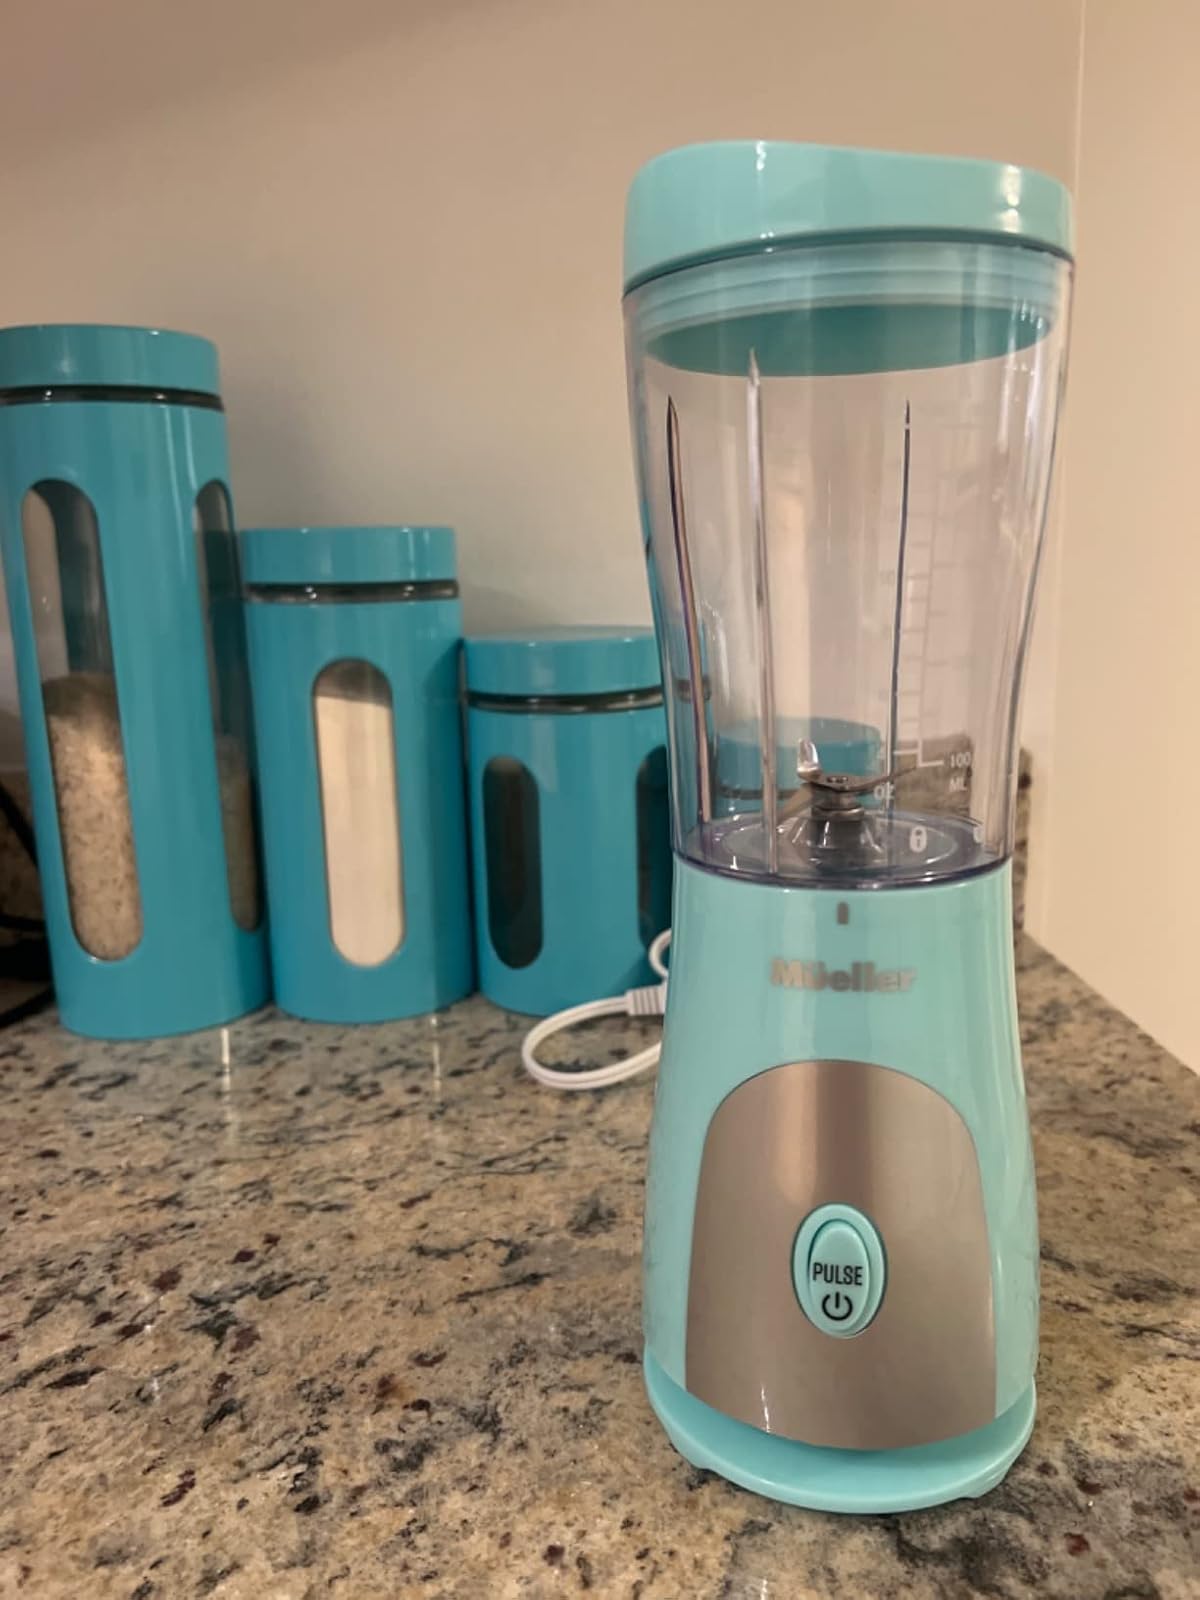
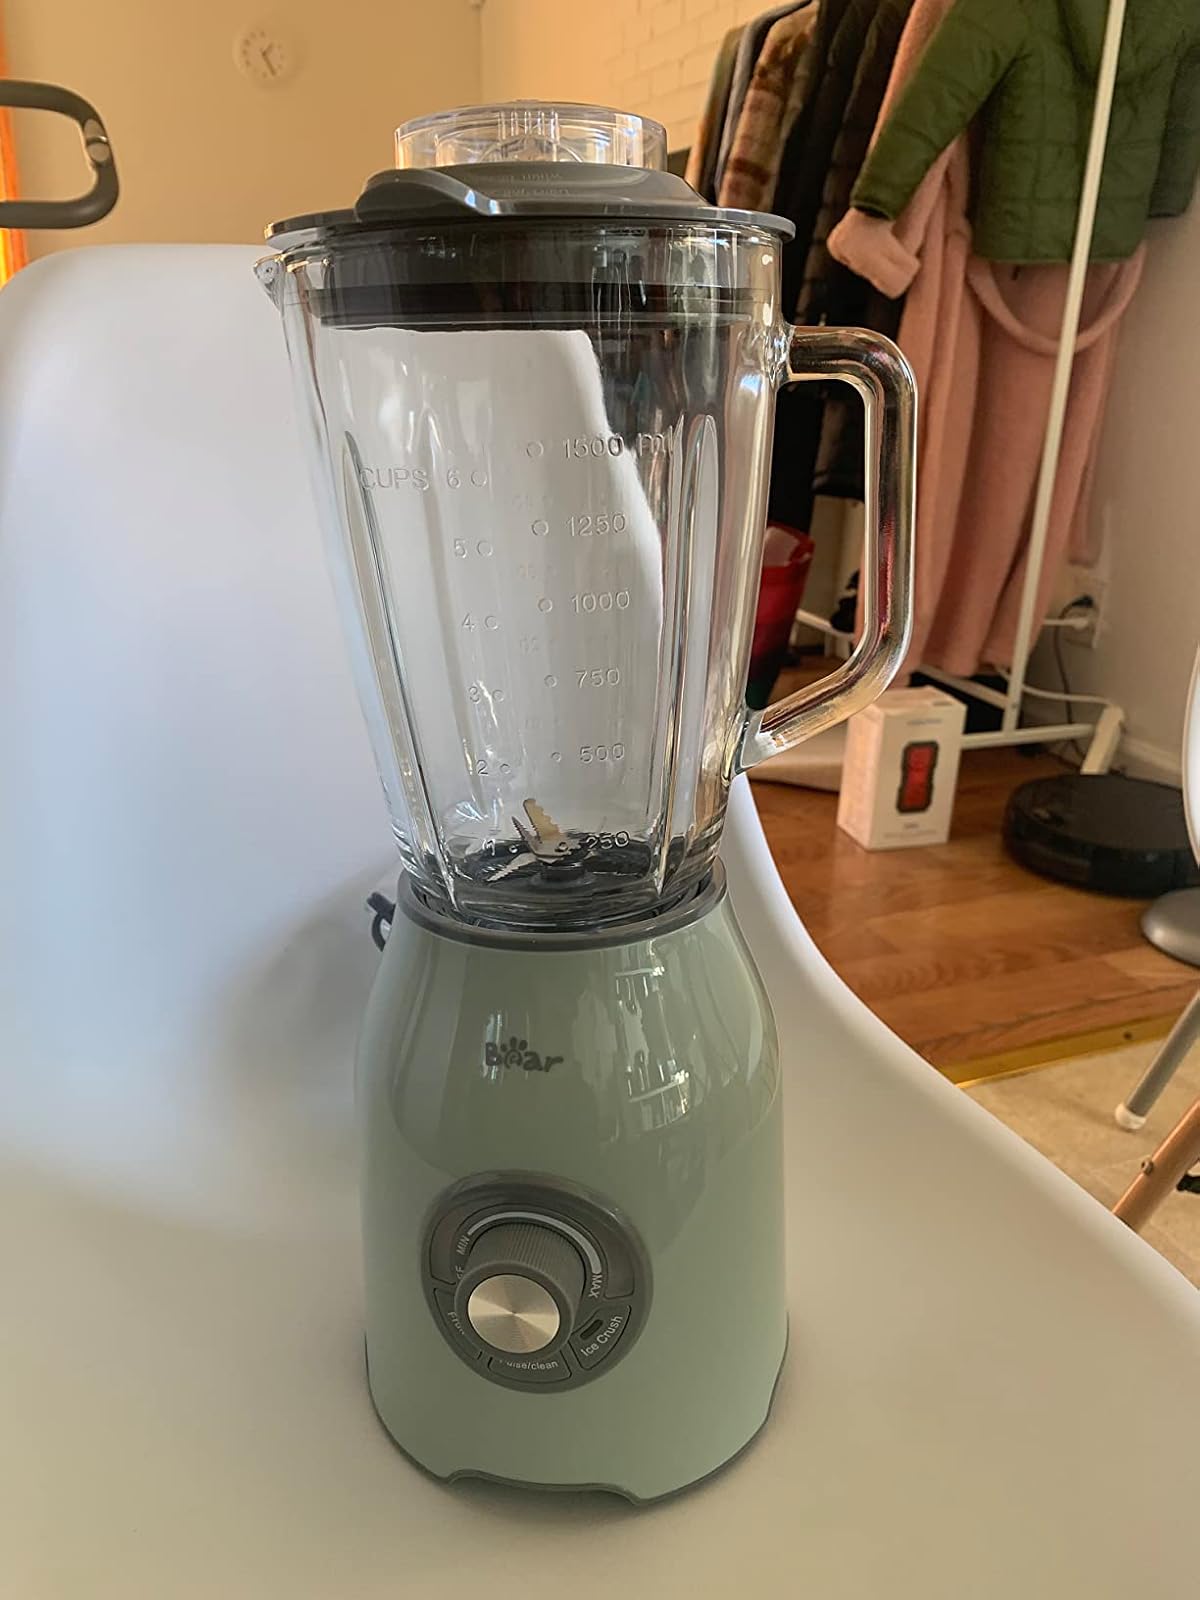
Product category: items_blender
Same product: no